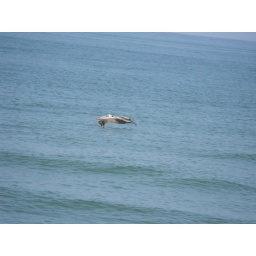
pelican flying just above the water